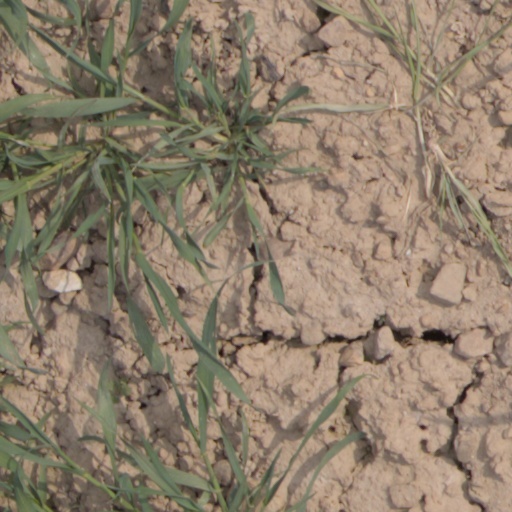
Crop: wheat